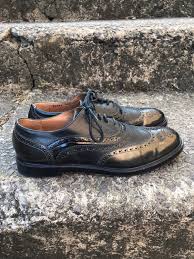
Label: Brogue